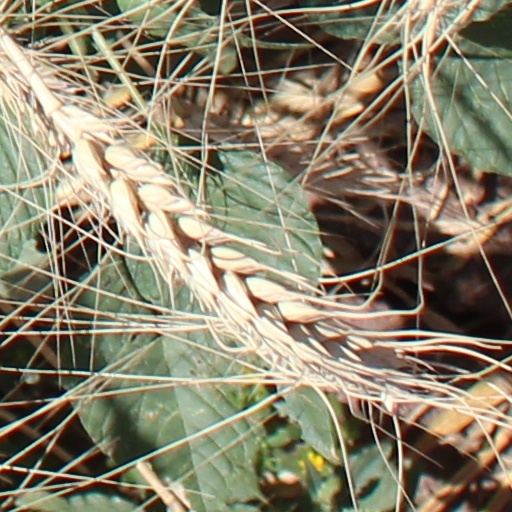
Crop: wheat